Magnetized liner inertial fusion

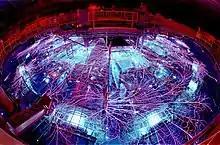
The Z machine at Sandia National Labs

Sandia National Labs is currently exploring the potential for this method to generate energy by utilizing the Z machine. The Z machine is capable of 27 megaamperes and may be capable of producing slightly more than breakeven energy while helping to validate the computer simulations. The Z-machine conducted MagLIF experiments in November 2013 with a view towards breakeven experiments using D–T fuel in 2018.